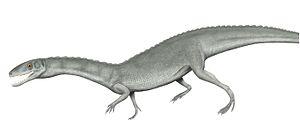
Yarasuchus est un genre éteint de « reptiles » primitifs archosaures du clade également éteint des aphanosaures. Il a vécu au cours l'âge anisien du Trias moyen en Inde, soit il y a environ entre 247 et 242 Ma.
Les Aphanosauria, les aphanosaures en français, forment un clade éteint de « reptiles » apparentés de manière lointaine aux dinosaures. Ils sont à la base d'un groupe appelé les avémétatarsaliens, l'une des deux branches principales des archosaures. L'autre branche, les pseudosuchiens, comprend les crocodiliens modernes. Les aphanosaures possèdent des caractéristiques des deux groupes, indiquant qu'ils étaient le clade le plus ancien et le plus primitif connu des avémétatarsaliens.